House of Cámara

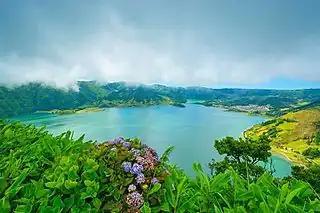
São Miguel, the largest island in the Azores, was governed by the family between the 15th and 18th centuries.

Over time, a branch of the family settled in the neighboring Kingdom of Portugal. In 1420, João Gonçalves da Câmara (Zarco), a descendant of this line, discovered the Archipelago of Madeira.